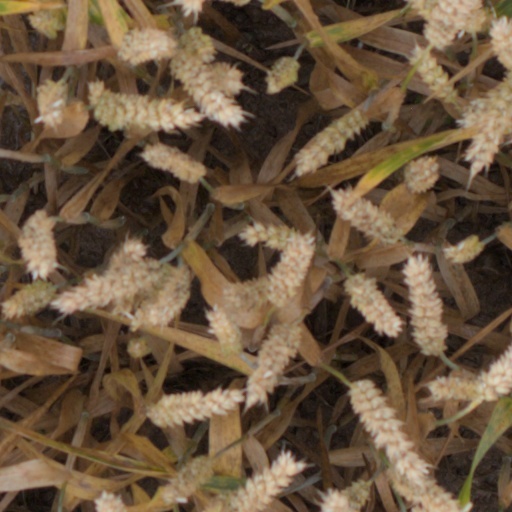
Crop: wheat